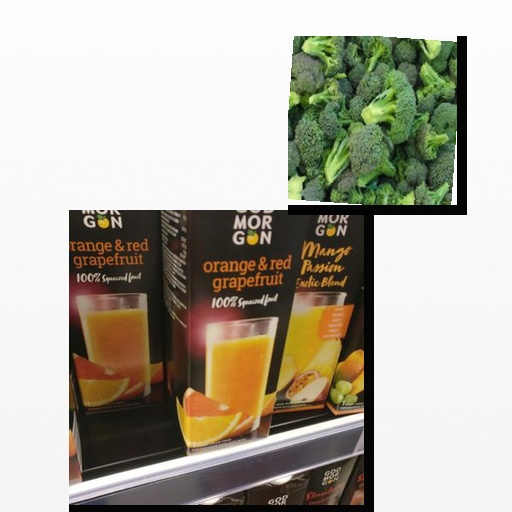
Food items: broccoli, orange_red_grapefruit_juice